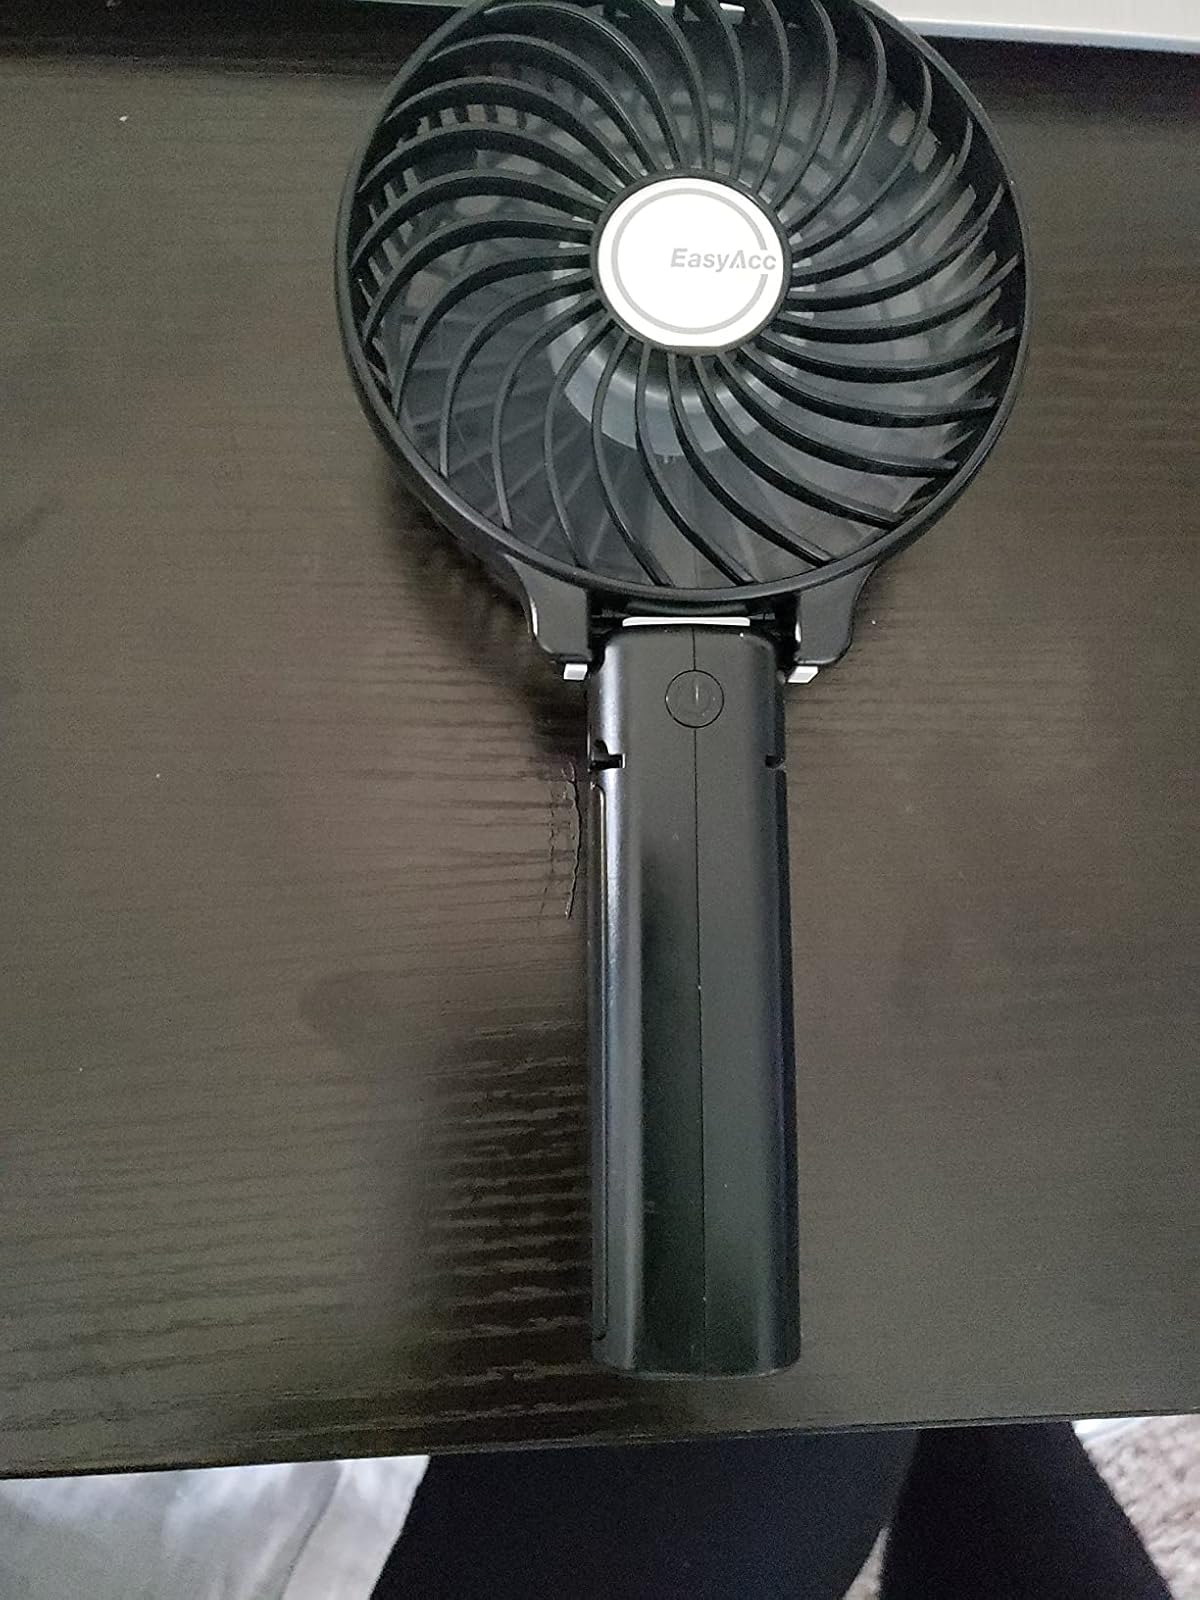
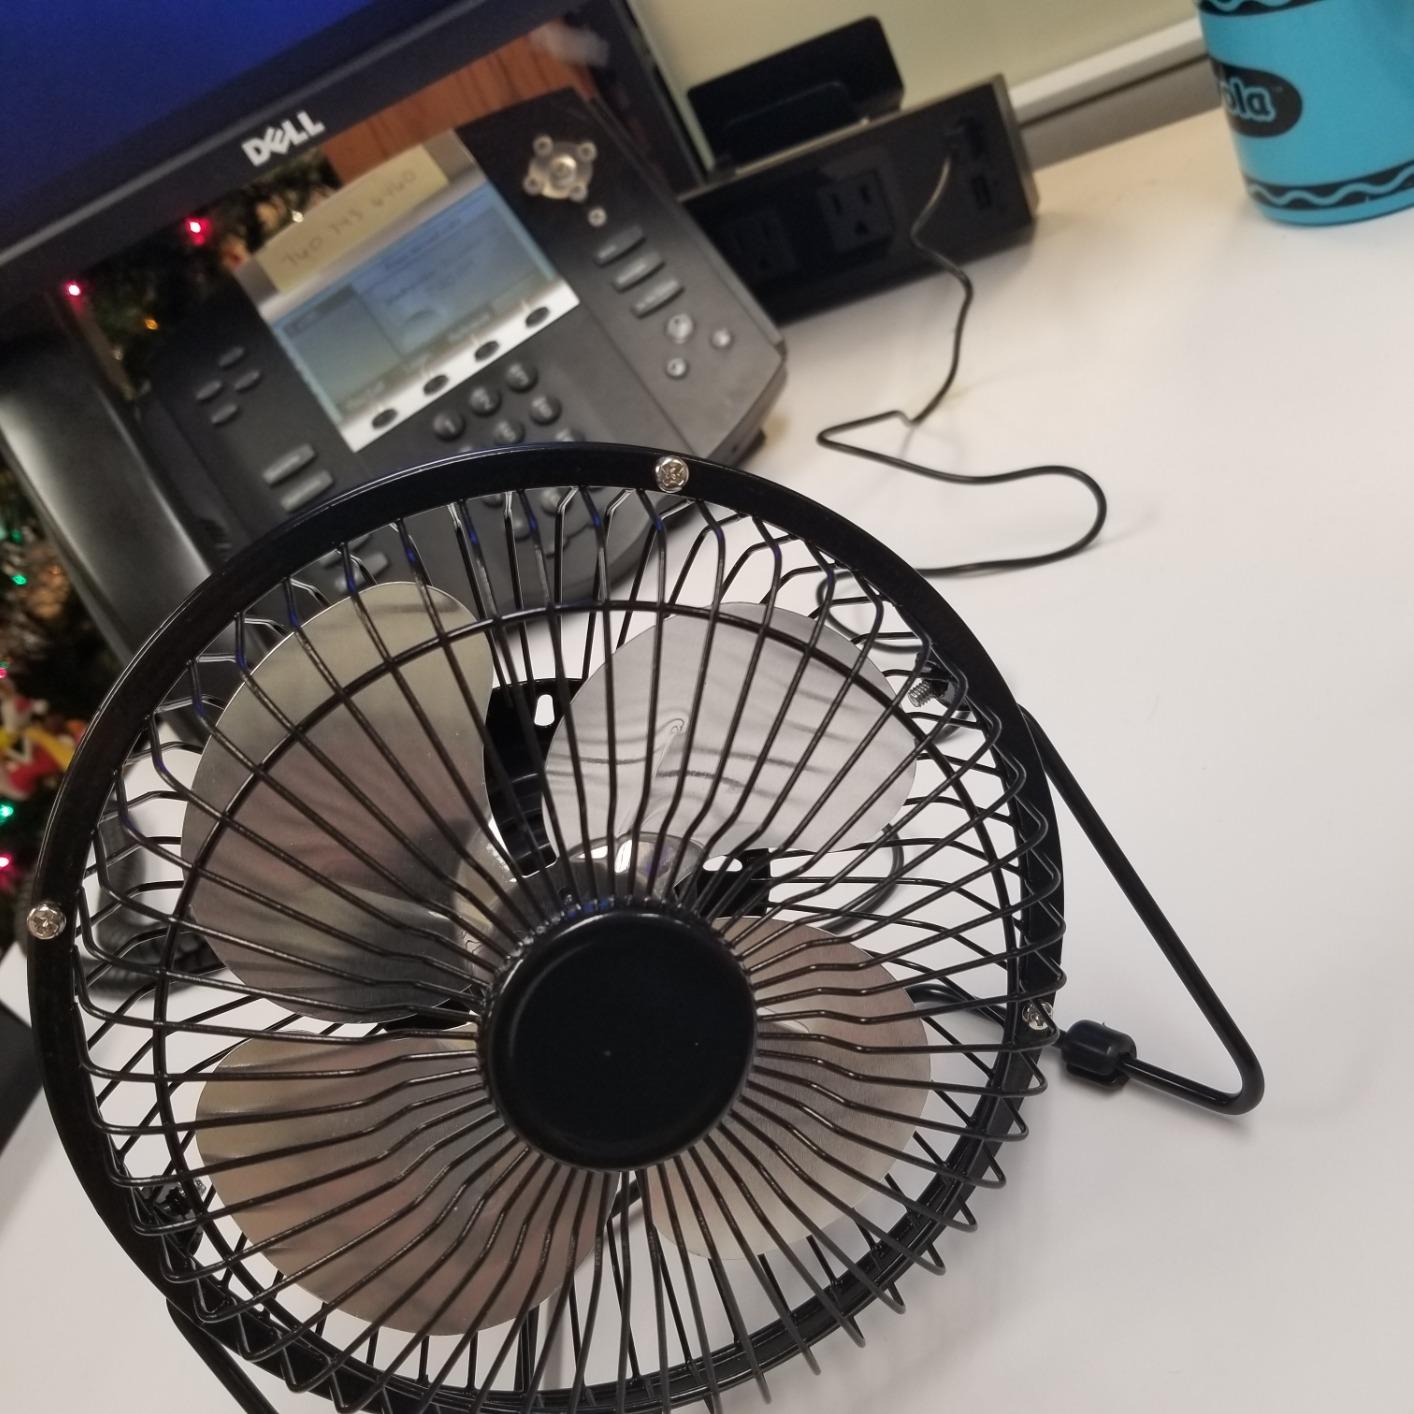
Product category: fan
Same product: no